History of Ohio University

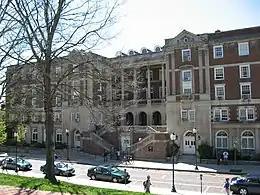
Lindley Hall at Ohio University, named for first President Jacob Lindley

The 2000s, 2010s, and 2020s have rapidly spurred the impact of Ohio University. The university launched the Global Leadership Center to engage students from any major in a wide variety of global impact projects during their studies. By the bicentennial year 2004, Distinguished Teaching Professors recognized by the university included Alan R. Booth (PhD Boston University, Professor of Humanities and History since 1964 – History of Southern Africa), Lois Davis Vines (PhD Georgetown University, Professor of Humanities and French since 1969 – Poe abroad), Thomas H. Carpenter (PhD Oxford University, Professor of Humanities and Classics since 1996 – Art and myth in Ancient Greece), and Dean McWilliams (PhD University of Oregon, Professor of Humanities and English since 1969 – Butor and Gardner). Roderick McDavis was elected Ohio University's first Black president, serving 13 years.